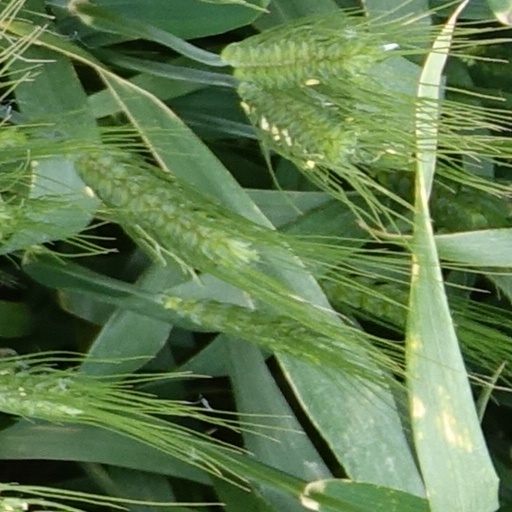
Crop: wheat